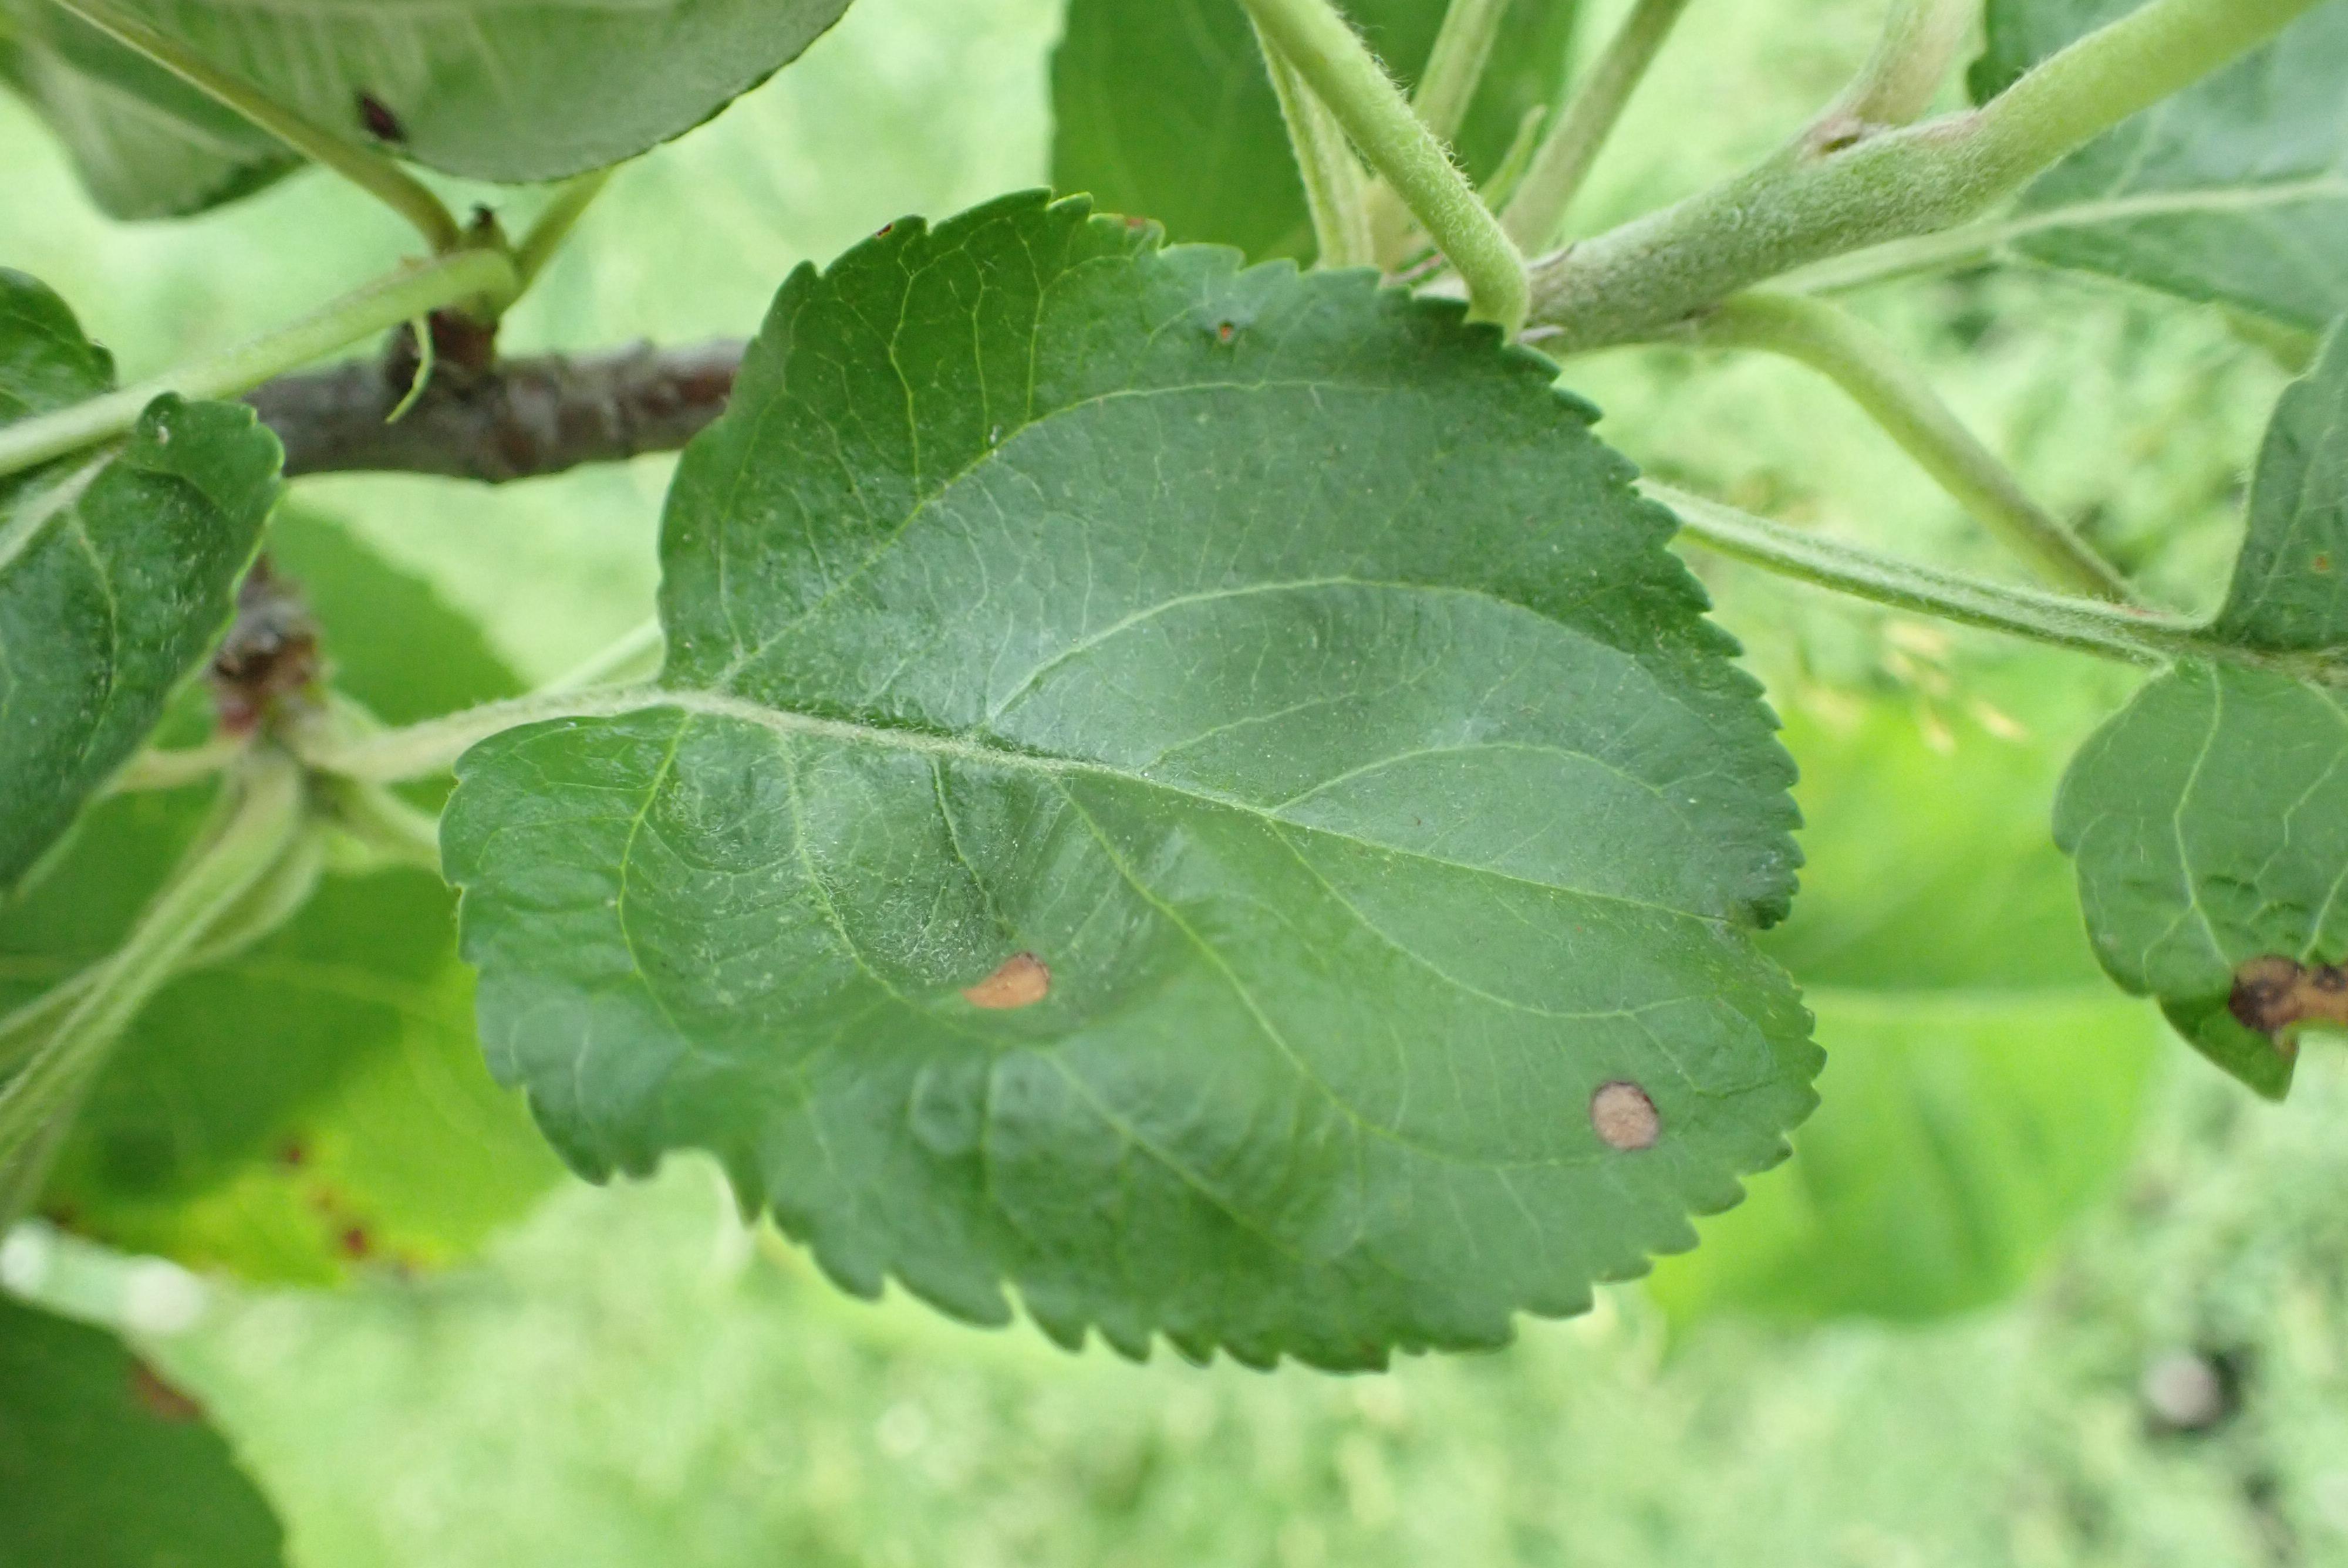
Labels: frog_eye_leaf_spot